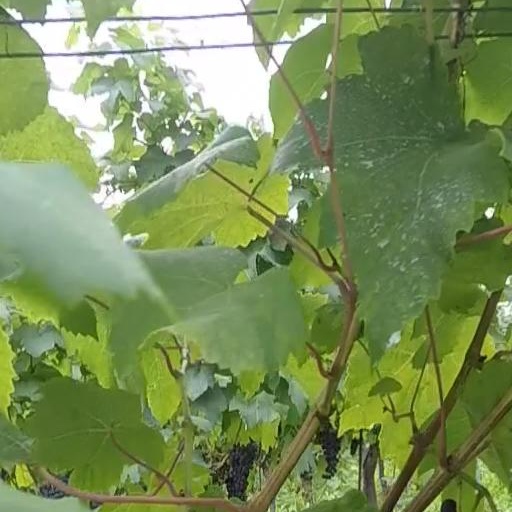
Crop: grape